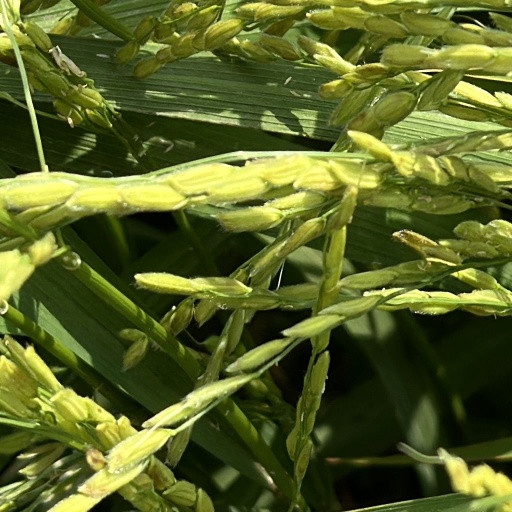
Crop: rice